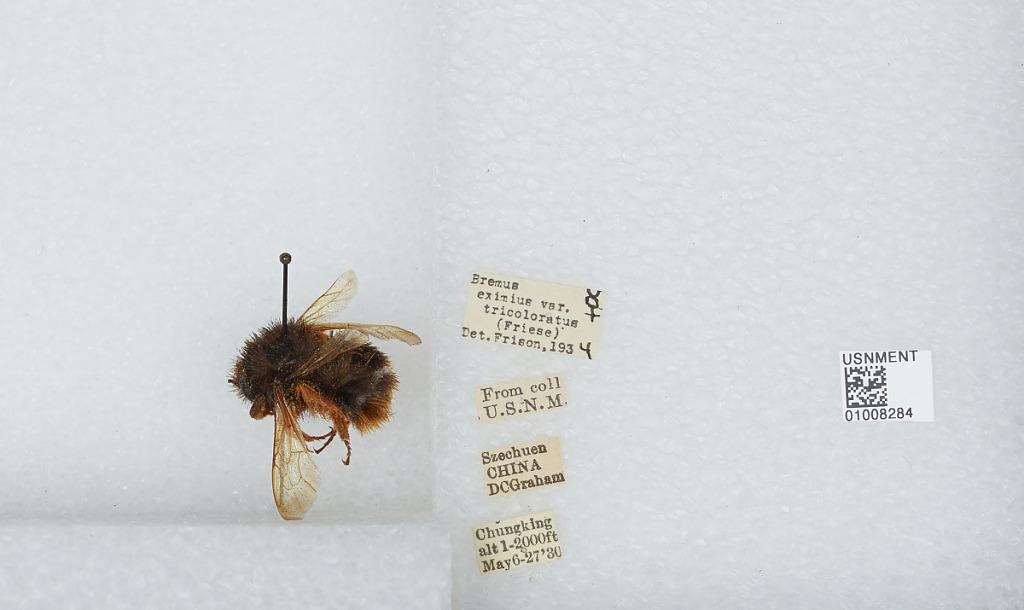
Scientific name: Bombus (Rufipedibombus) eximius Smith
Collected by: D. Graham
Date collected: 1930-5-6
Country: China
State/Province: Sichuan
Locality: Chongyang
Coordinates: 30.6294, 103.676
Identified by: Frison